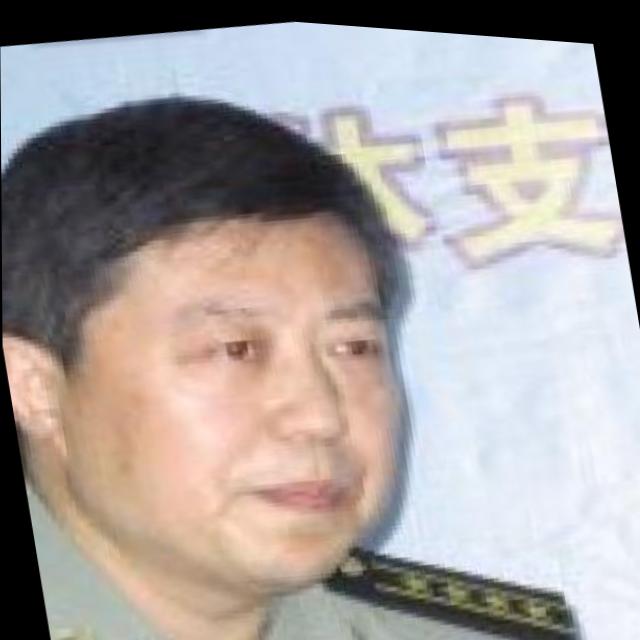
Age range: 45-64